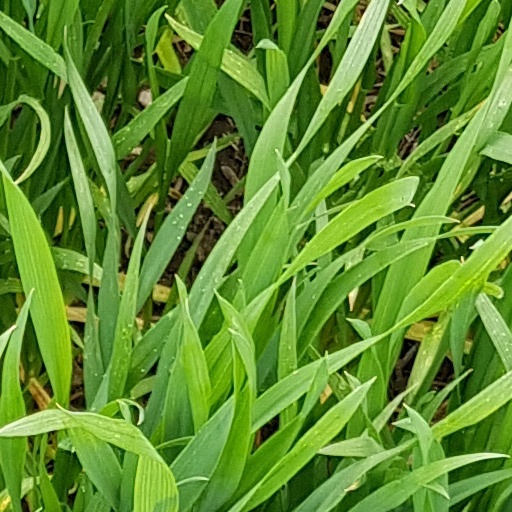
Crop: wheat